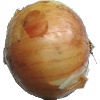
Label: white_onion